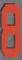
Number: 8